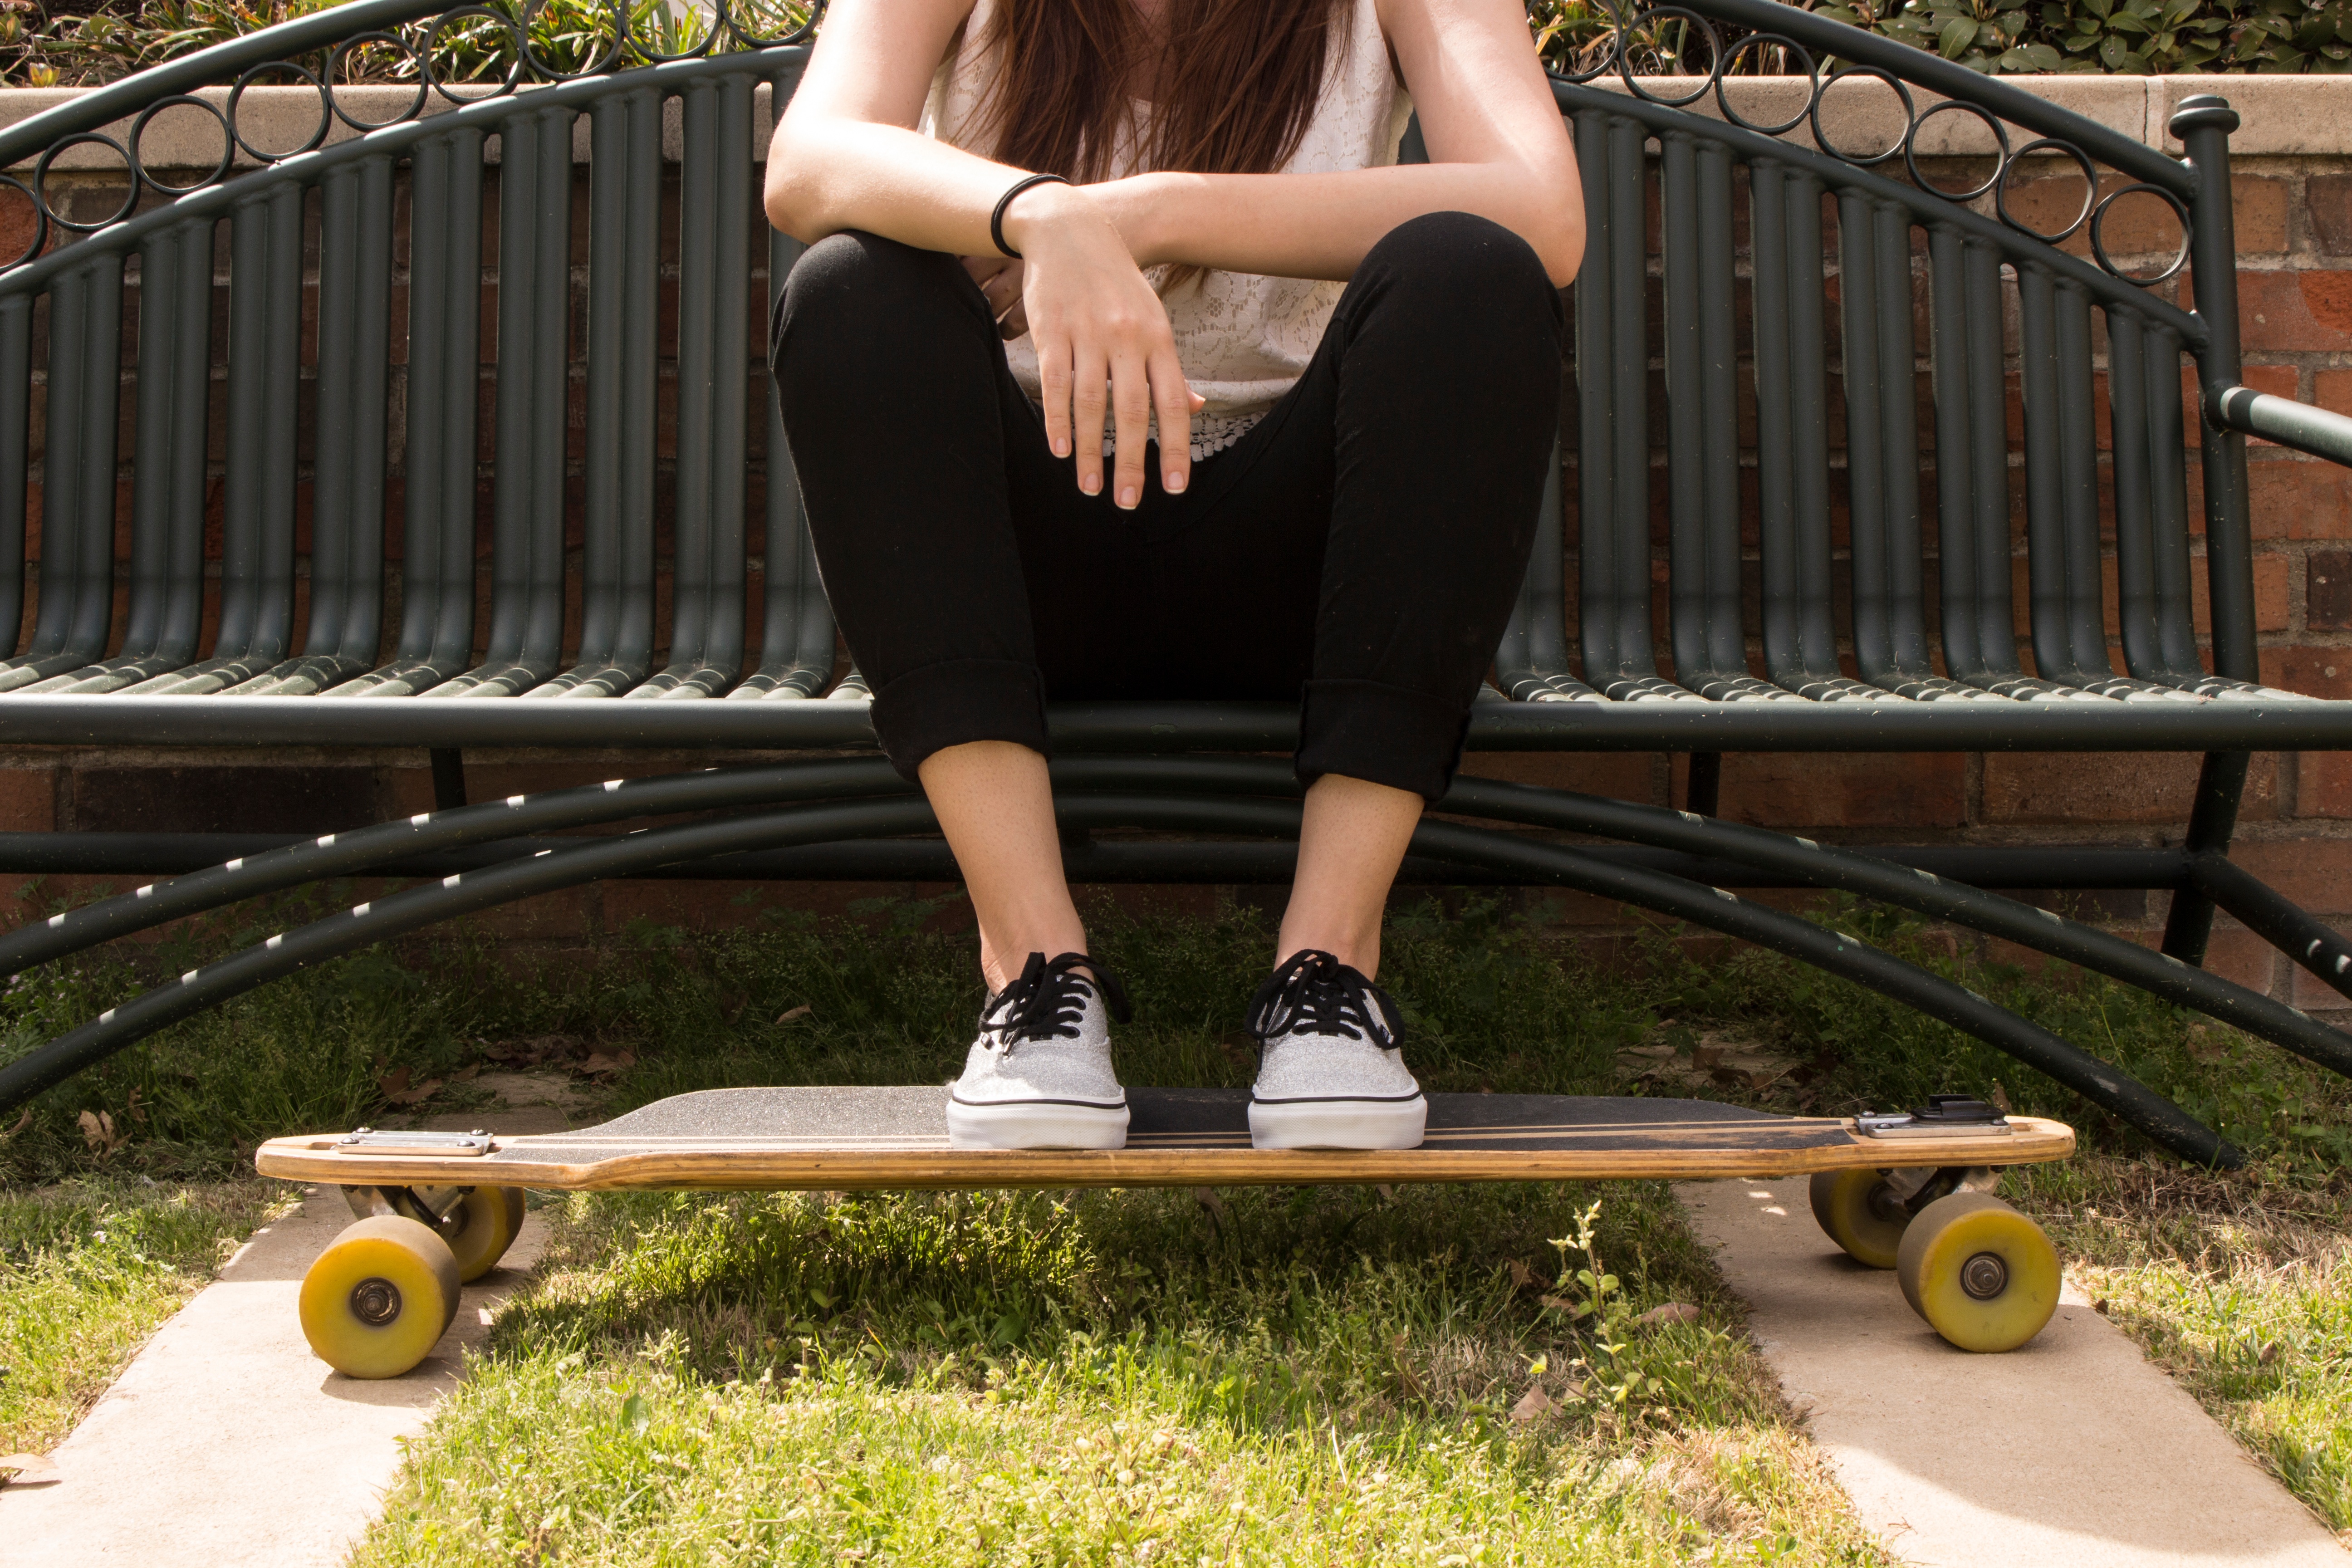
skateboard, skateboarding, leisure, sports equipment, longboard, skateboarding equipment and supplies, longboarding